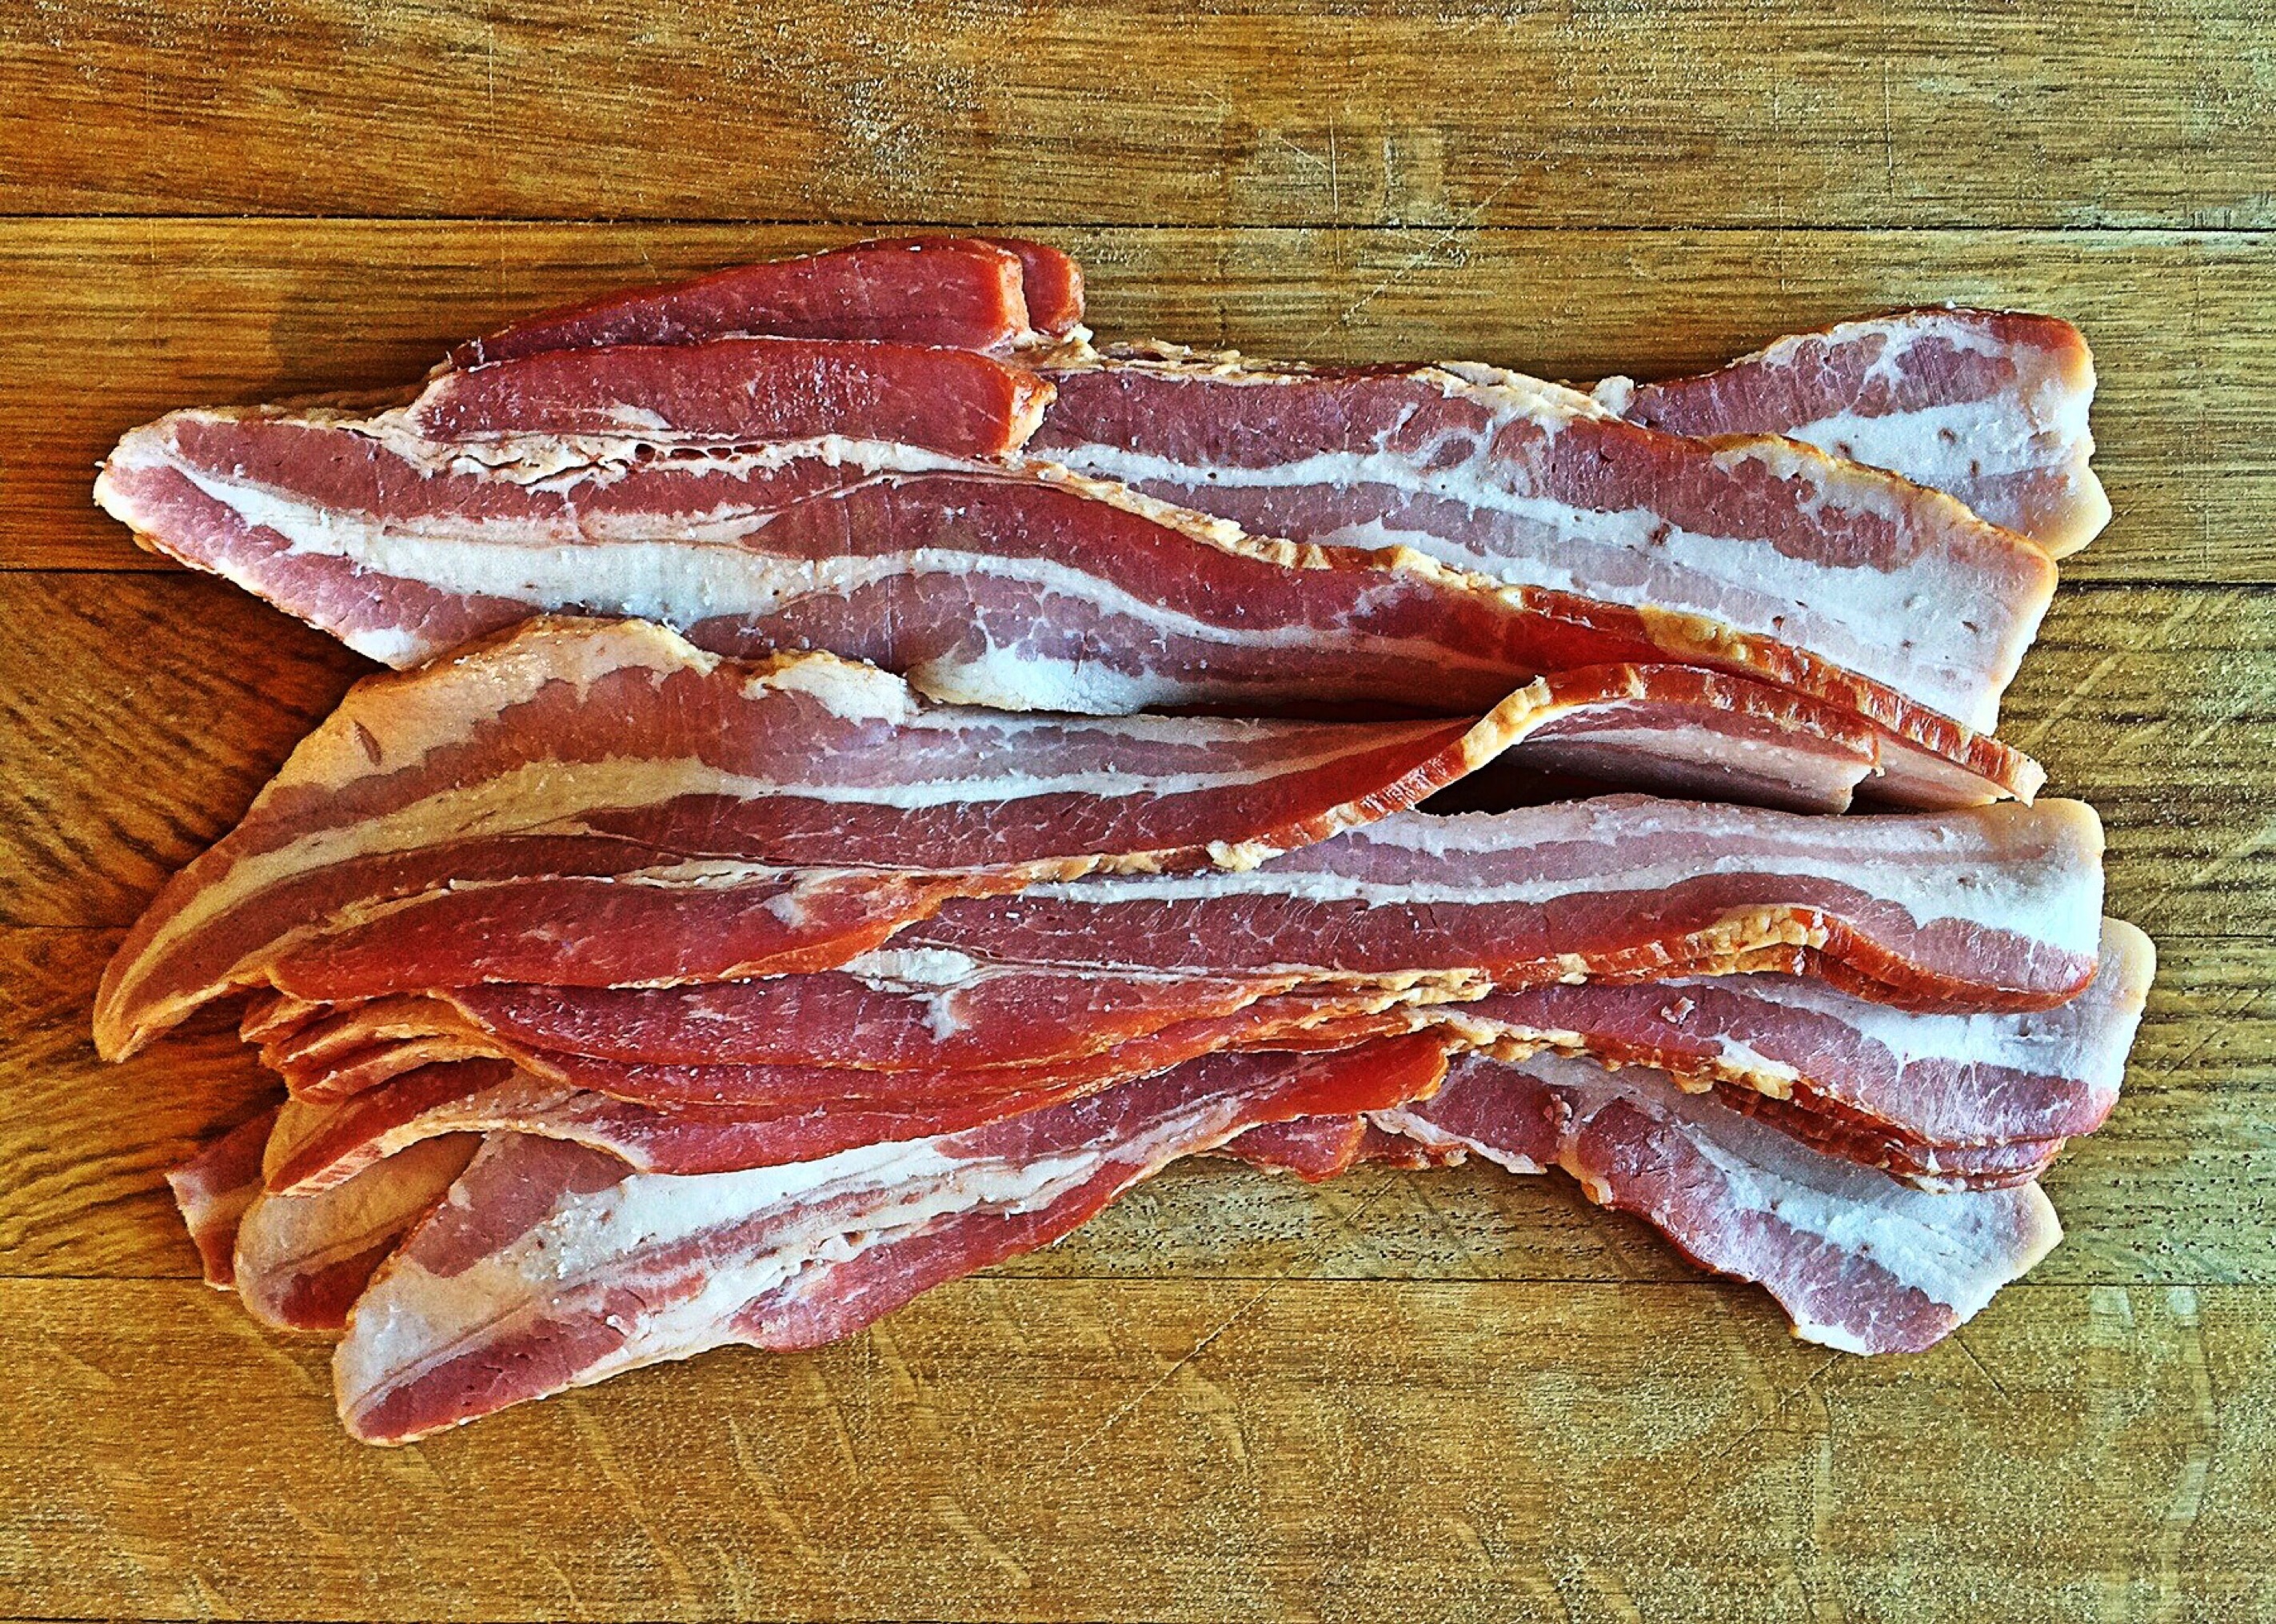
dish, food, meat, pork, cuisine, bacon, flesh, animal source foods, salt cured meat, back bacon